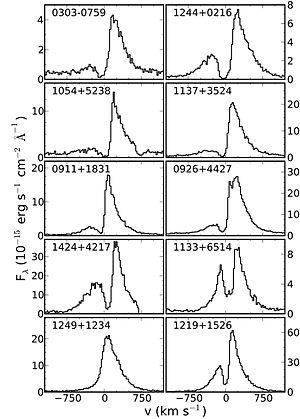
Une galaxie petit pois est un type de galaxie compacte bleue lumineuse qui présente un très fort taux de formation d'étoiles. Les galaxies petit pois sont nommées ainsi car elles sont de petite taille et présentaient un aspect verdâtre sur les images prises par le télescope du Sloan Digital Sky Survey.